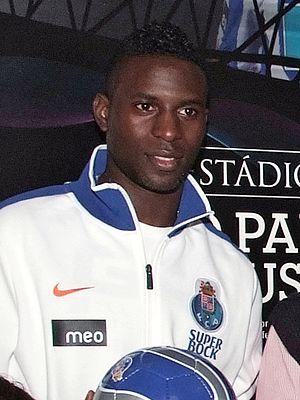
Silvestre Manuel Gonçalves Varela est un footballeur international portugais né le 2 février 1985 à Almada. Il est ailier.